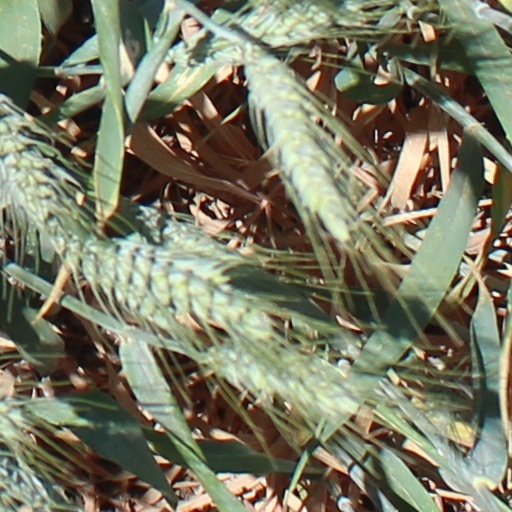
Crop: wheat